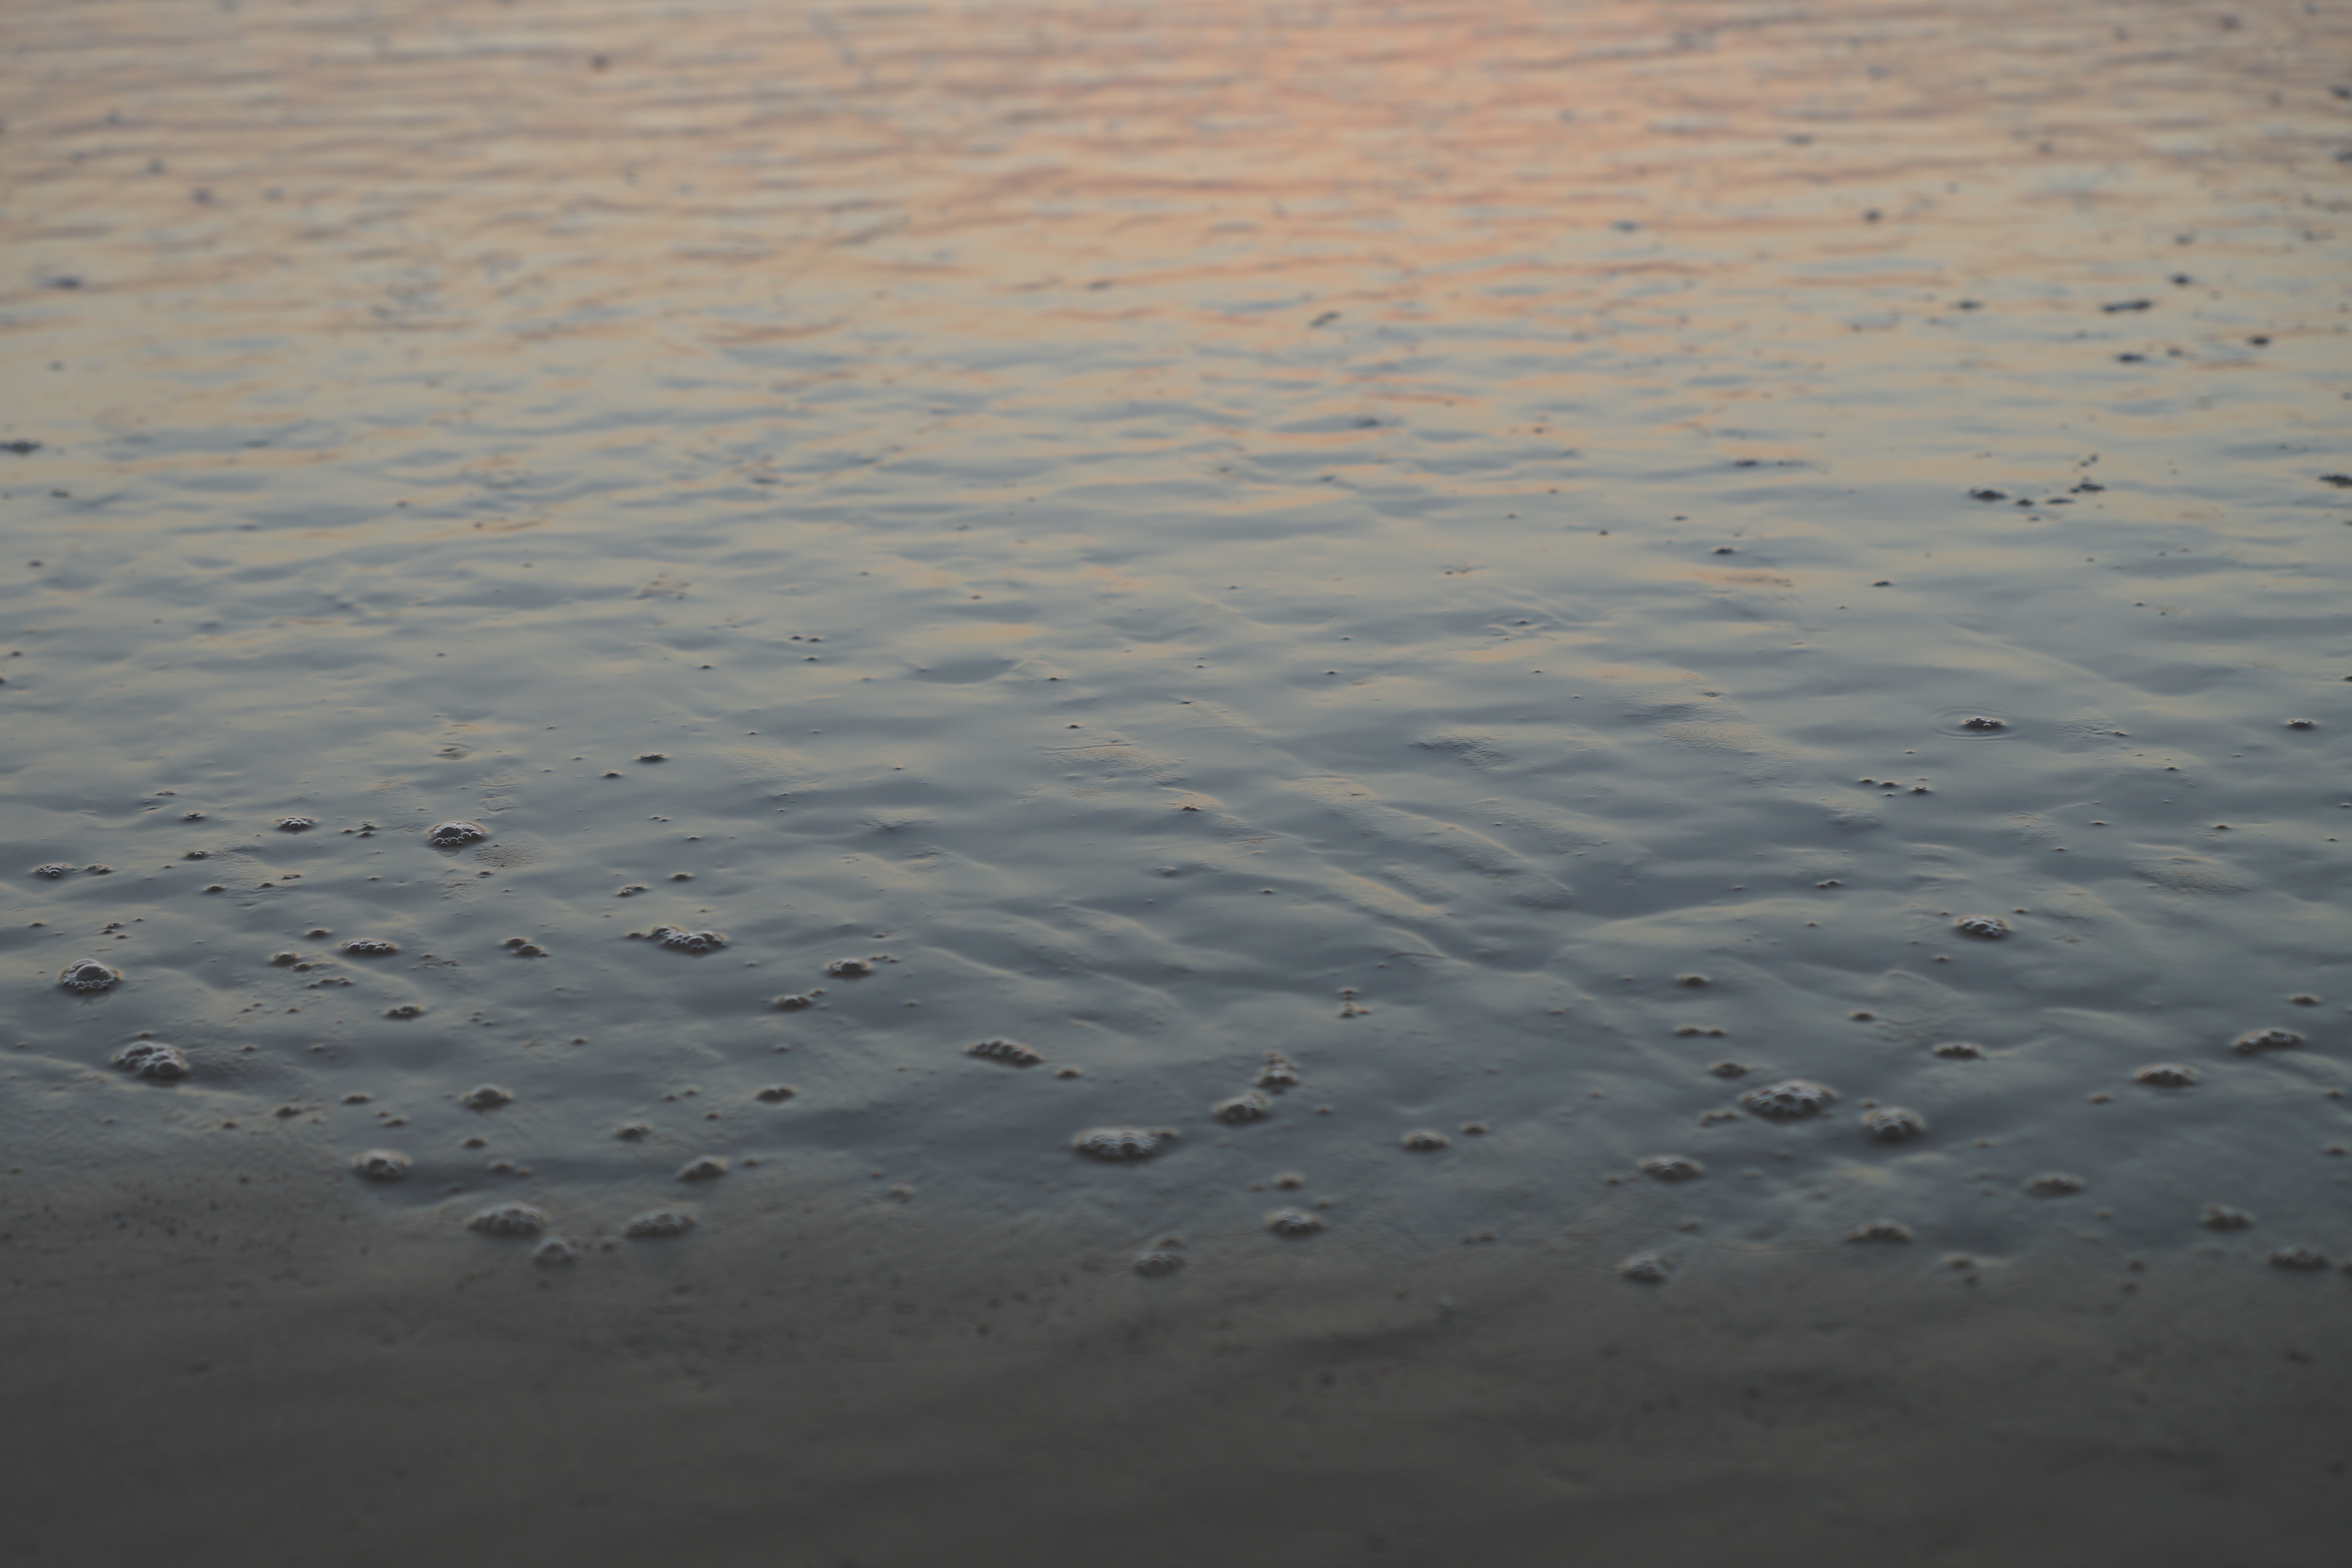
sea, water, sand, ocean, horizon, cloud, sunlight, morning, shore, wave, reflection, mudflat, wind wave